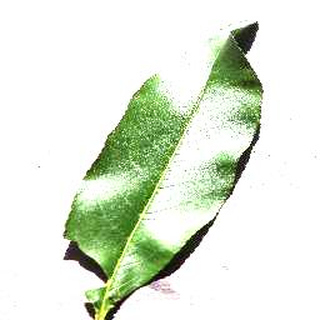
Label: healthy_peach